Boyd Coddington

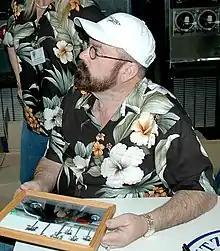
Coddington from "American Hot Rod" signs autographs aboard the nuclear-powered aircraft carrier in 2005

Boyd Coddington (August 28, 1944 – February 27, 2008) was an American hot rod designer, the owner of the Boyd Coddington Hot Rod Shop, and star of "American Hot Rod" on TLC.